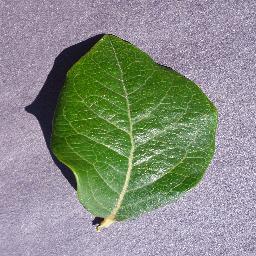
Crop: blueberry
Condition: healthy